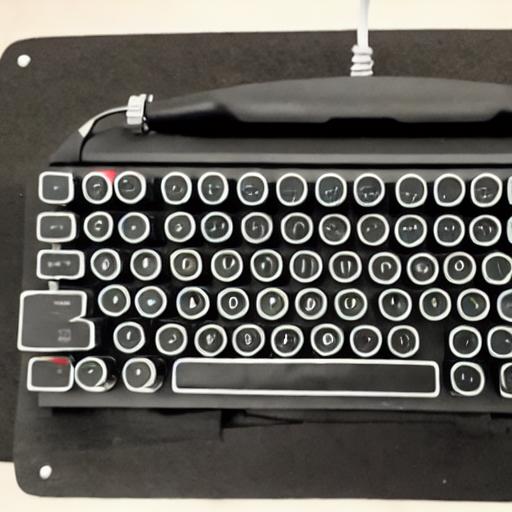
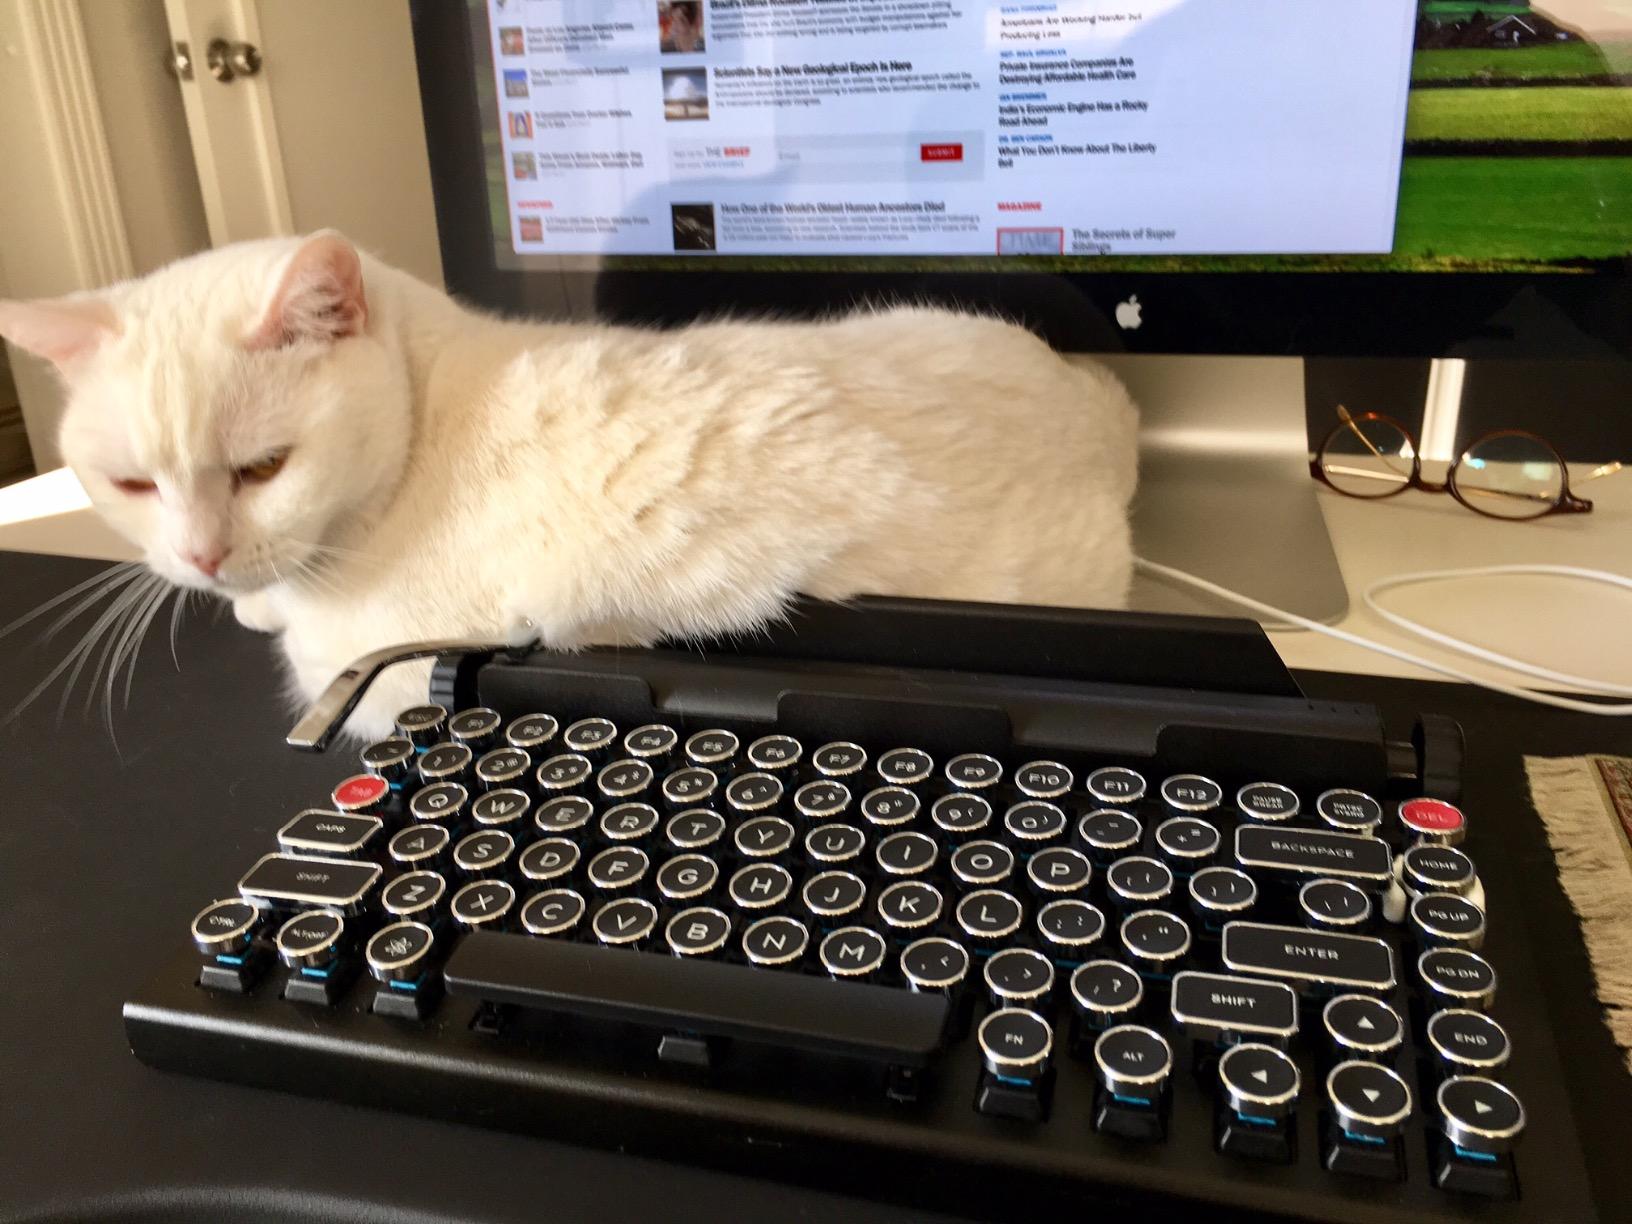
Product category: keyboard
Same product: no